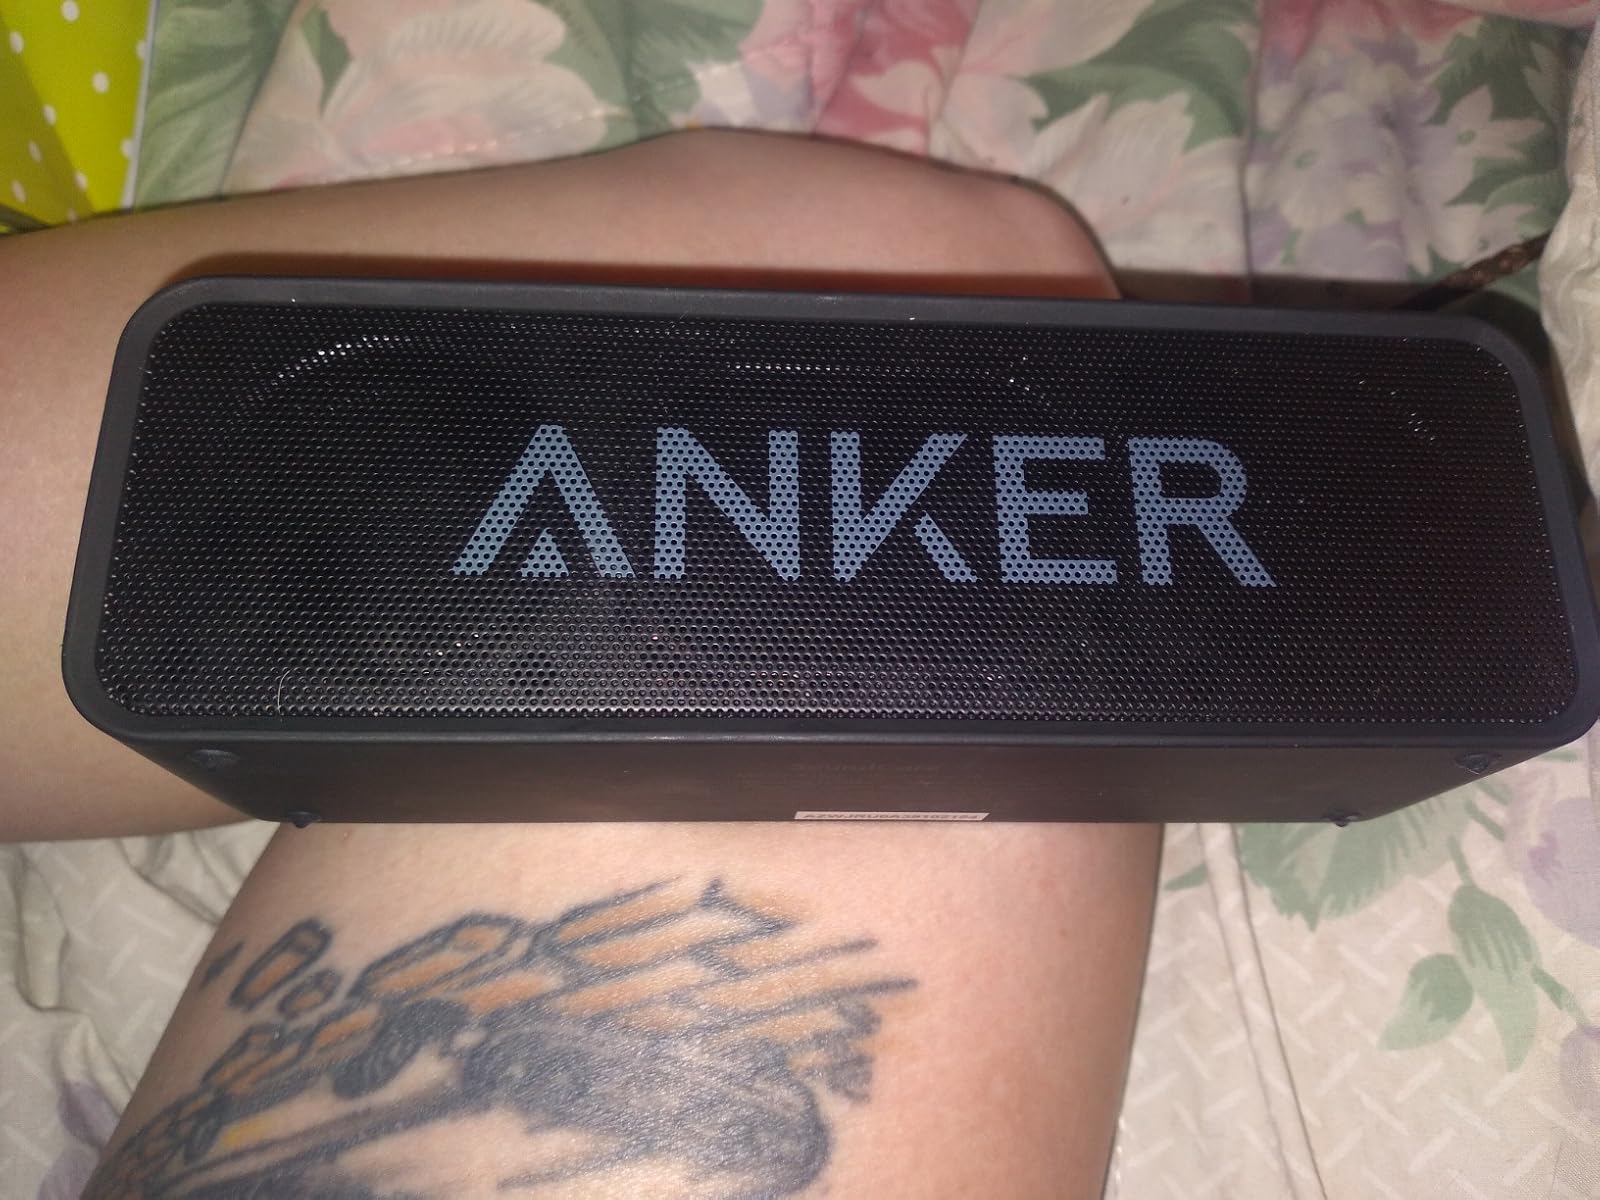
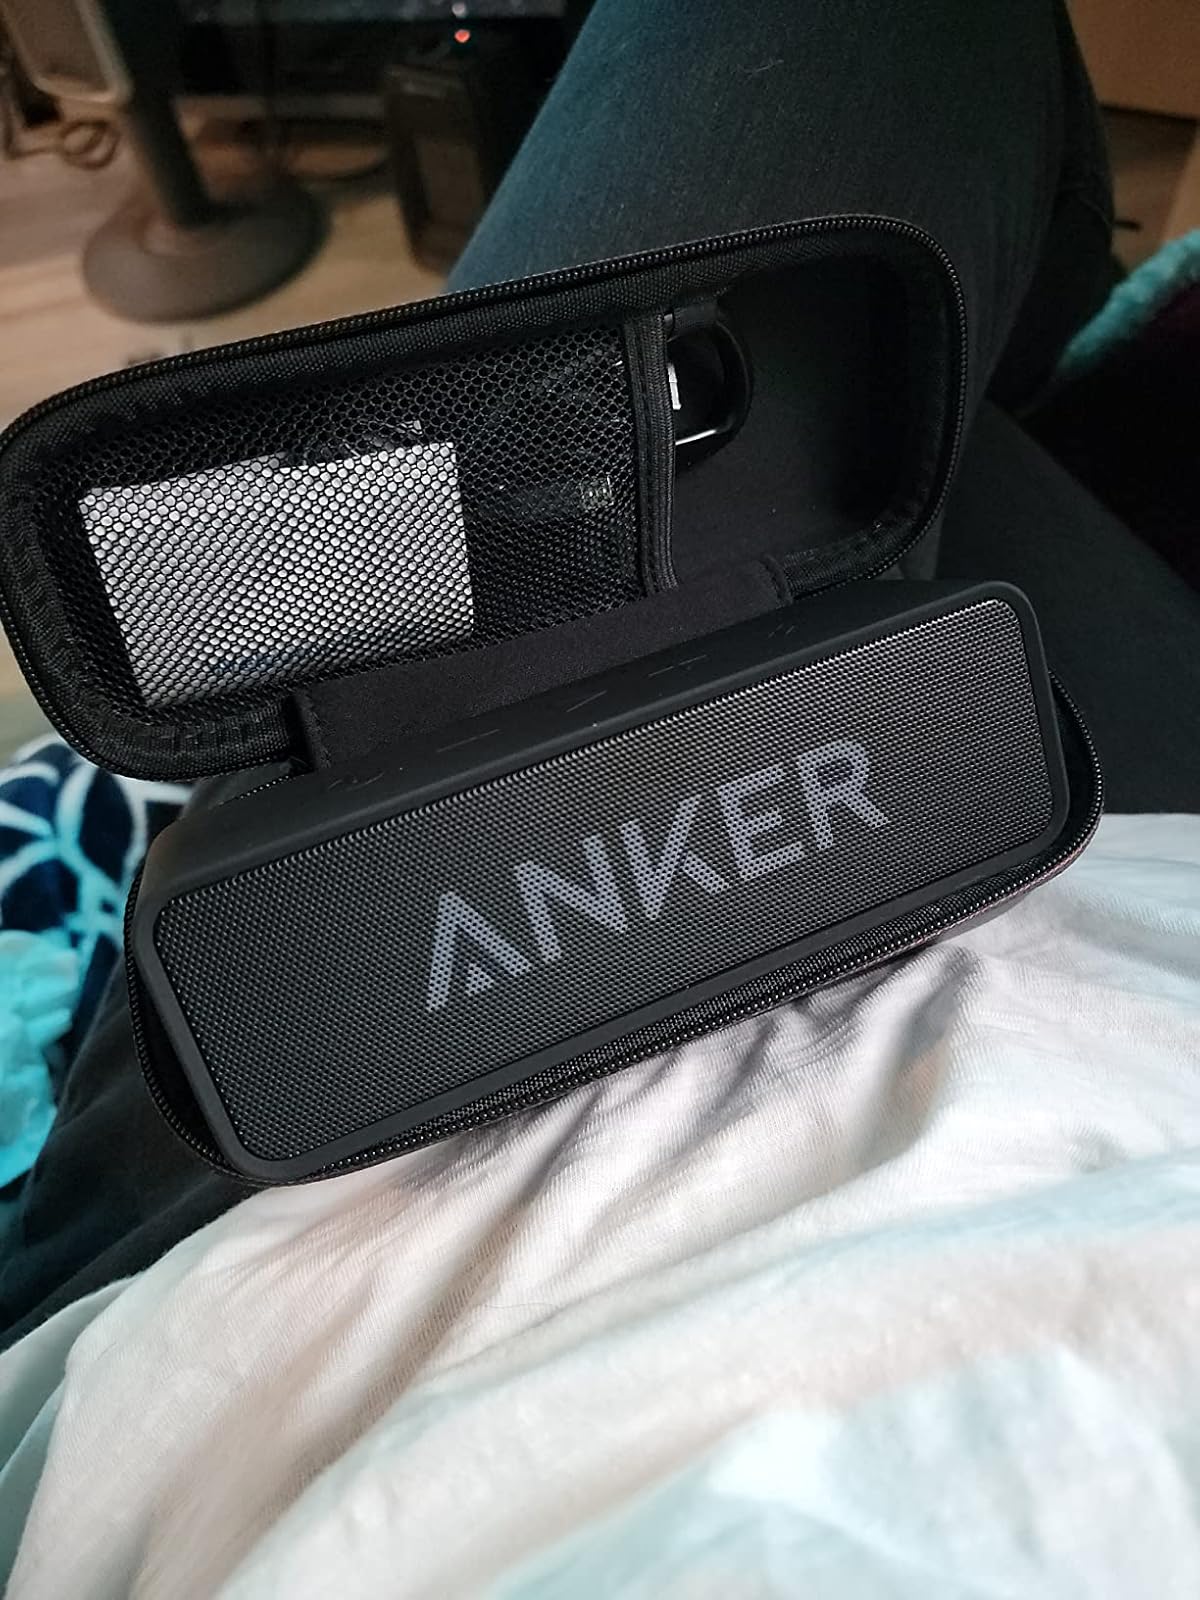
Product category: speaker
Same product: yes